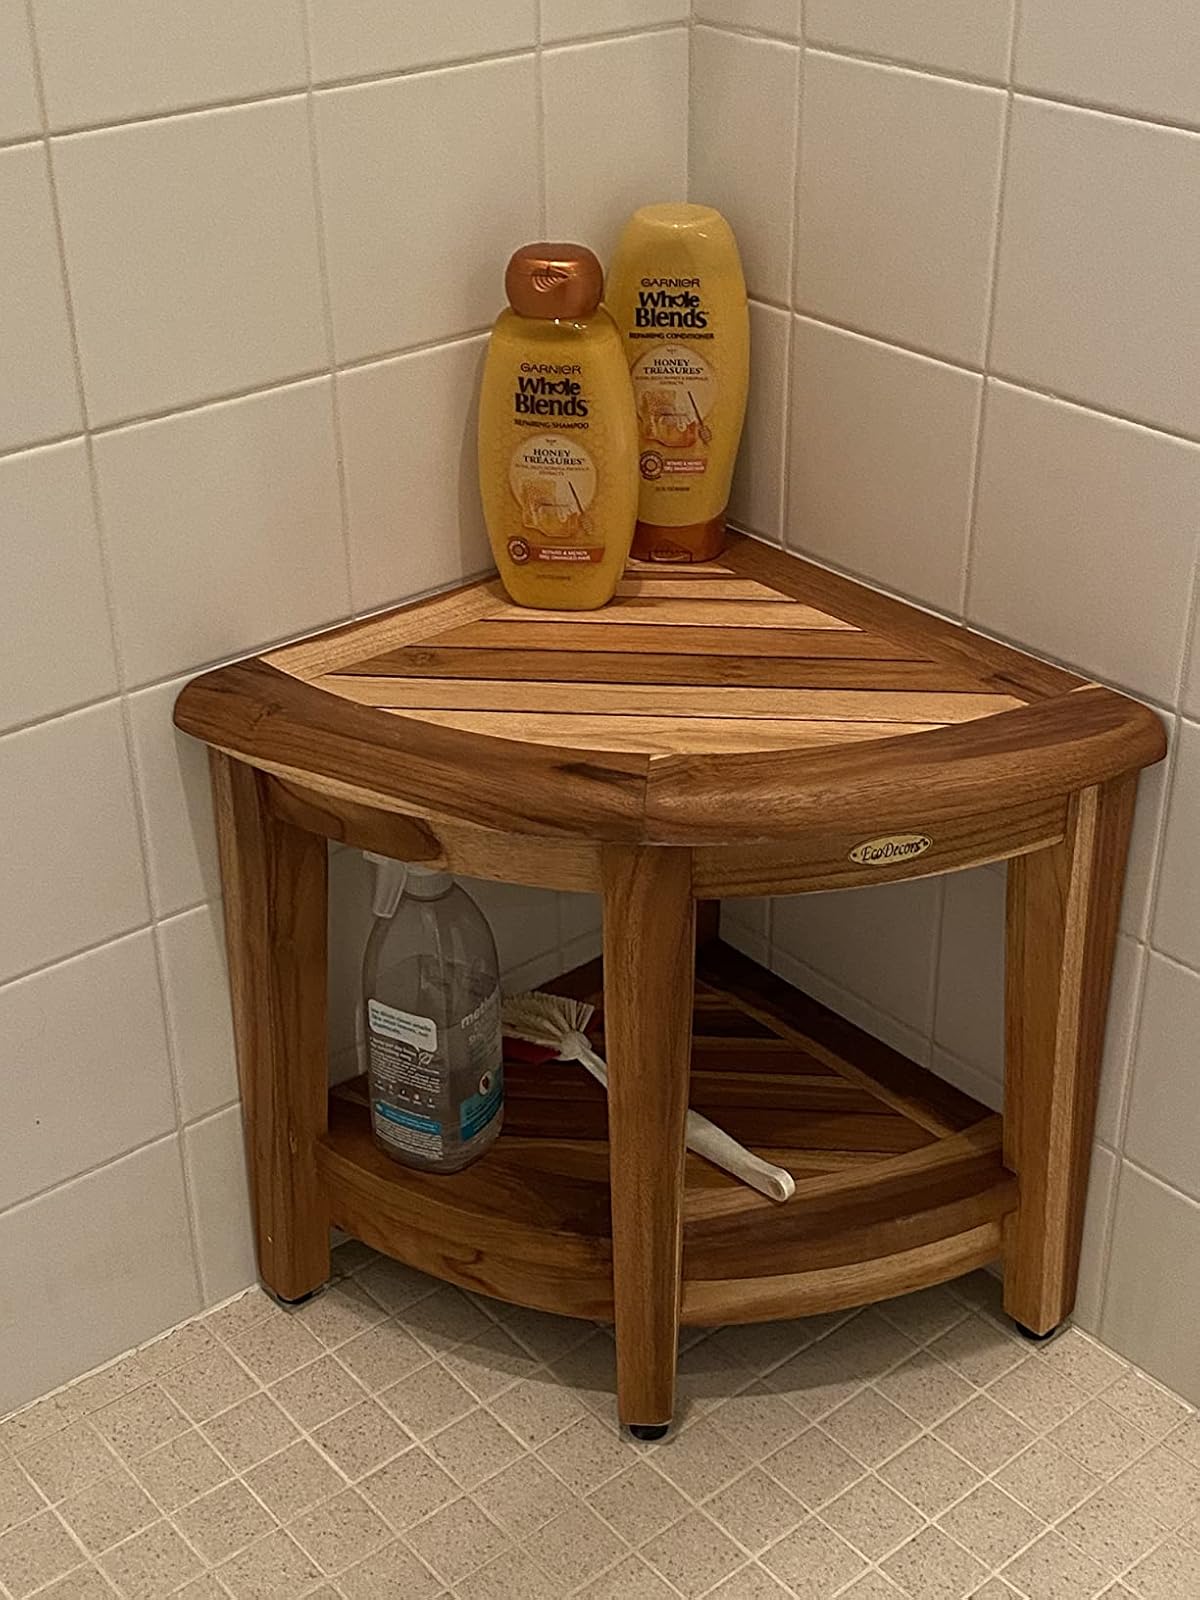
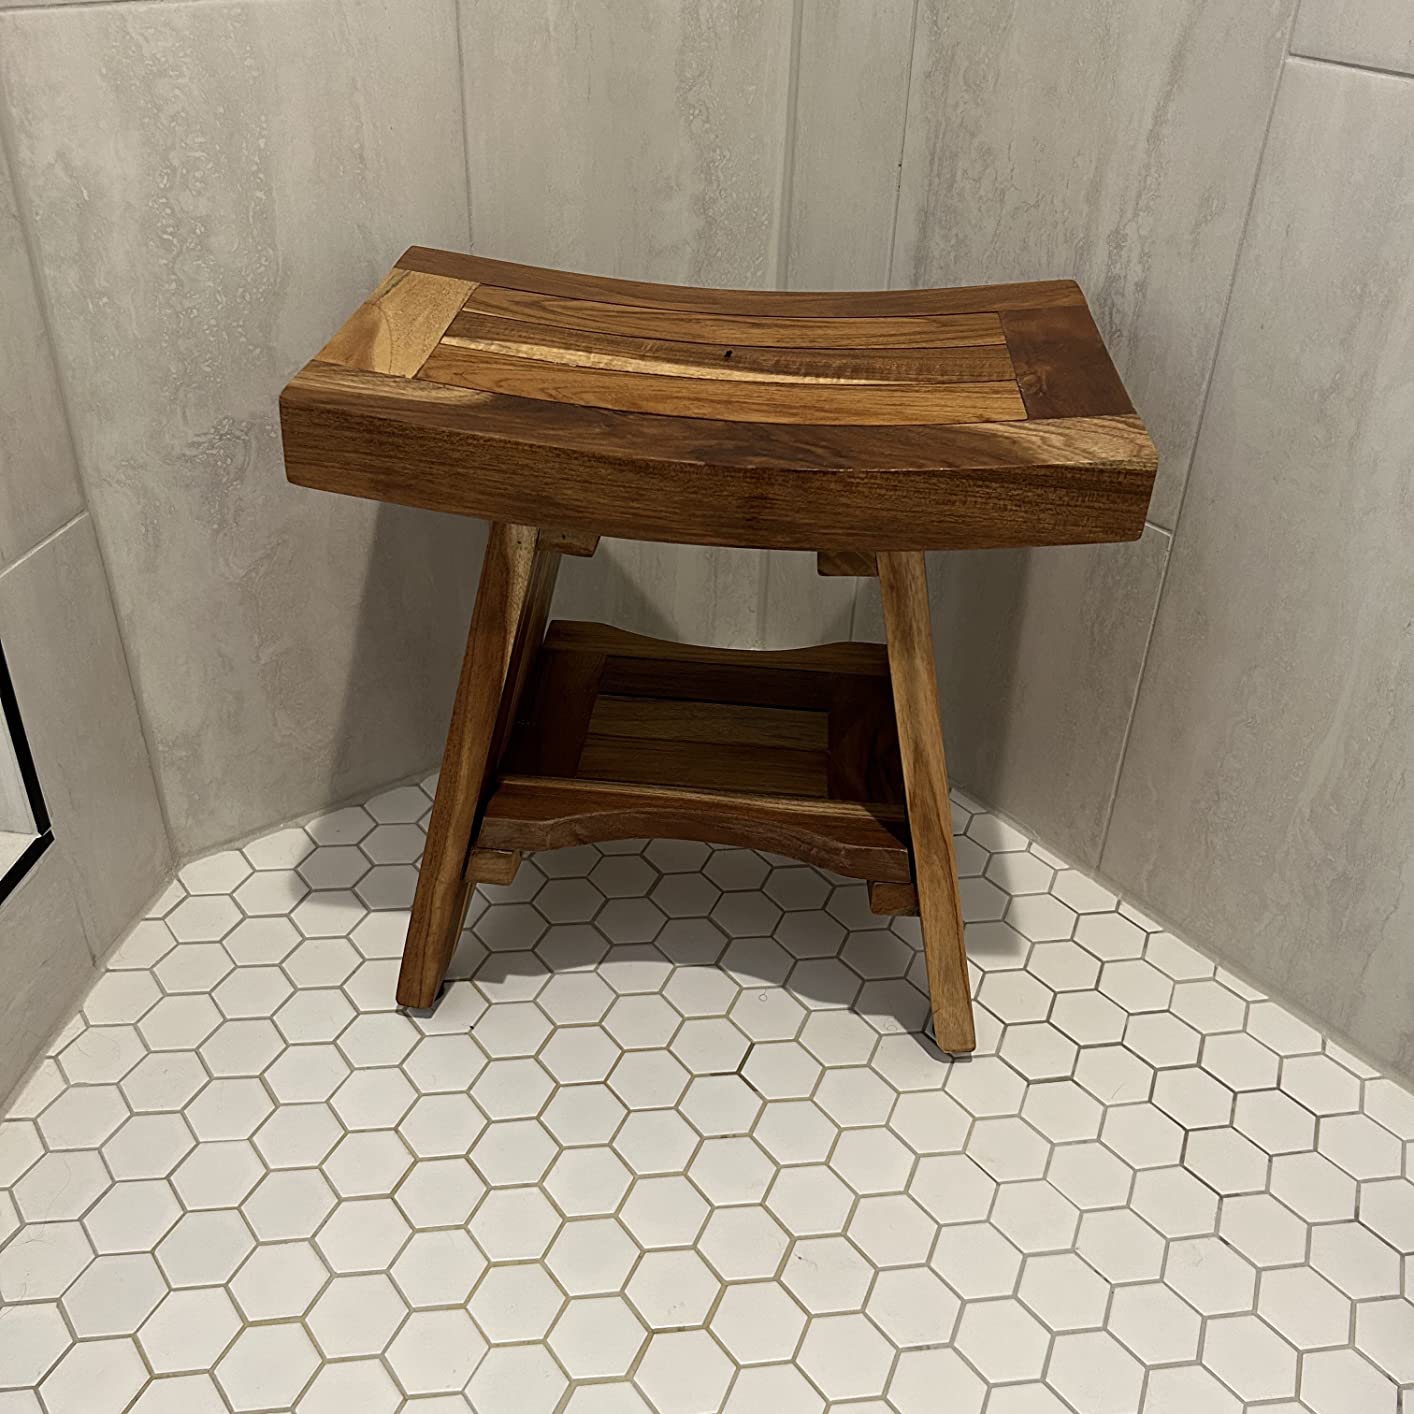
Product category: stool
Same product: no